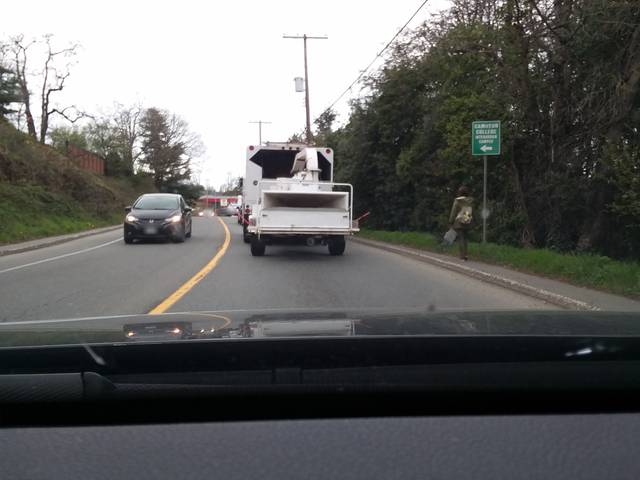
Region: Canada
Coordinates: 48.477, -123.411